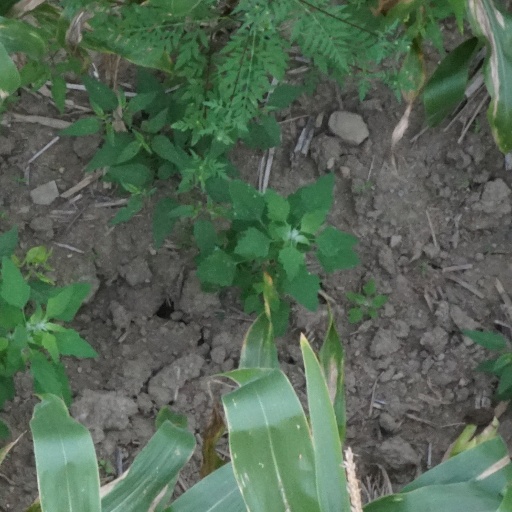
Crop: maize; corn